London Aquatics Centre

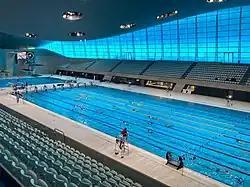
Interior view of The Aquatics Centre after the games, without the temporary wings.

Since the Olympic Games the venue has been modified, especially by removing the temporary seating that flanked the centre during the Games. It opened to the public on 1 March 2014. Admission prices are in line with local leisure centres.